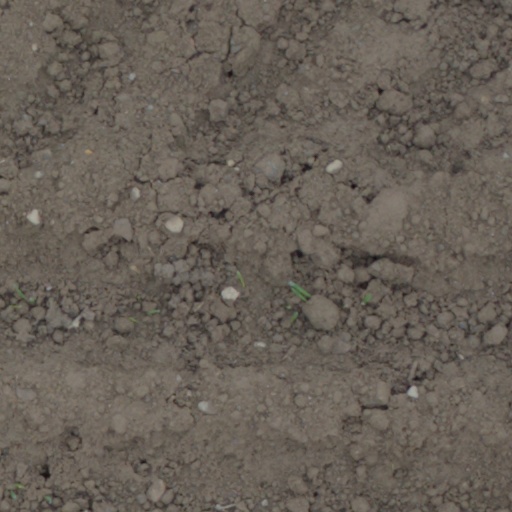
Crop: wheat